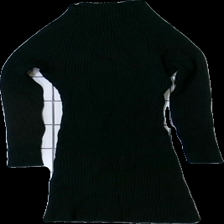
View: back
Type: Dress
Category: Ladies
Brand: Bikbok
Colors: Black
Material: 69% viscose, 31% nylon
Cut: Regular, Turtle neck
Size: M
Season: All
Damage: pilling
Damage location: top left
Damage 2: pilling
Damage 2 location: top right
Price range: <50
Recommended usage: Export